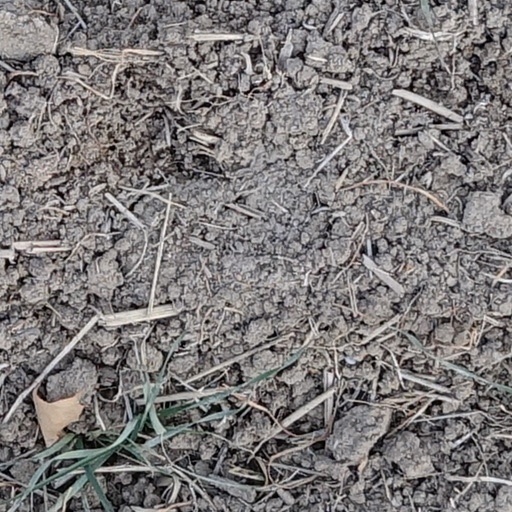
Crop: wheat